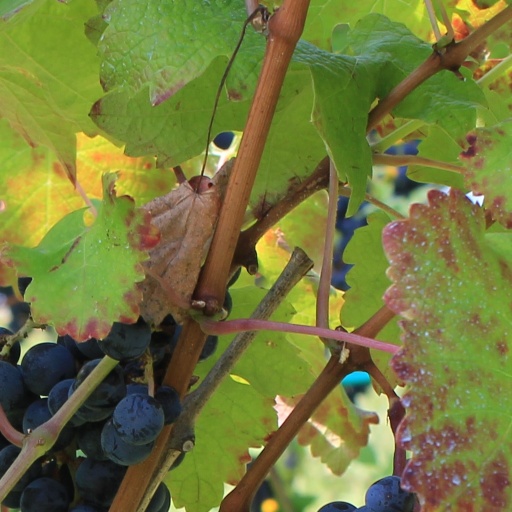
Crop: grape